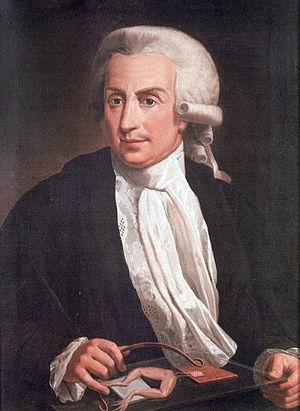
Le mécanicien Jacques de Vaucanson réalise un automate : le joueur de flûte traversière.
L'inventeur français Louis Nicolas Robert construit une machine à produire du papier en continu.
Luigi Aloisio Galvani, né à Bologne le 9 septembre 1737 et mort dans cette même ville le 4 décembre 1798, est un physicien, professeur d'anatomie et médecin italien.
Mary Shelley sous-titre son roman, communément appelé Frankenstein, « Le Prométhée moderne ».
Le comte Alessandro Giuseppe Antonio Anastasio Volta, né à Côme le 18 février 1745 et mort dans cette même ville le 5 mars 1827, est un physicien et chimiste lombard.